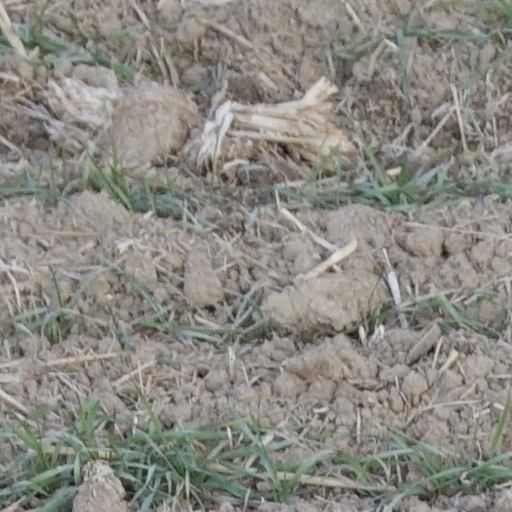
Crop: wheat